Gavin Hamilton (lawyer)

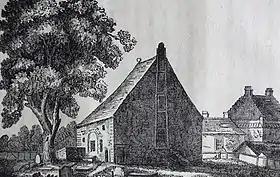
Mauchline Kirk as it appeared at the time of Gavin Hamilton with his house and the tower in the background.

Burns is thought to have first met Gavin Hamilton in 1783, introduced by fellow lawyer Robert Aiken of Ayr. Gavin at first worked with his father and then set up his own office that is thought to have either been in Back Causeway (Castle Street) or Loudoun Street.